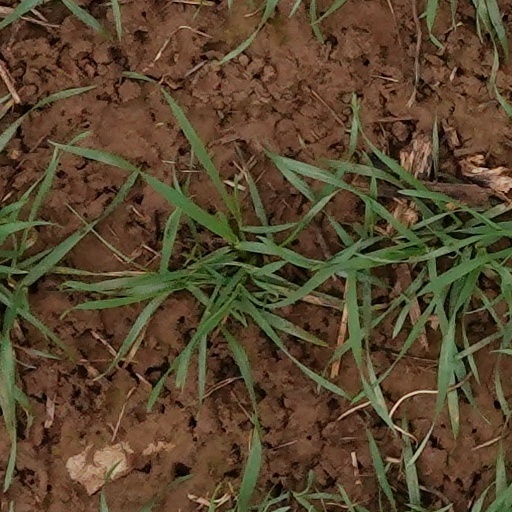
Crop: wheat